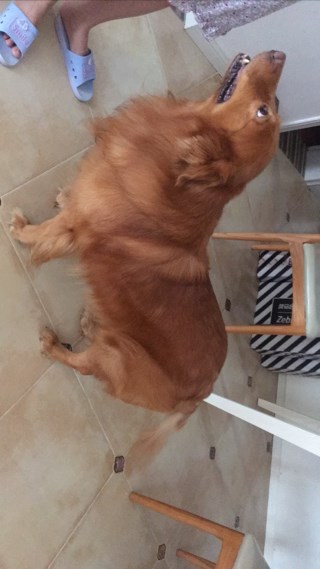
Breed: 5355-n000126-golden_retriever